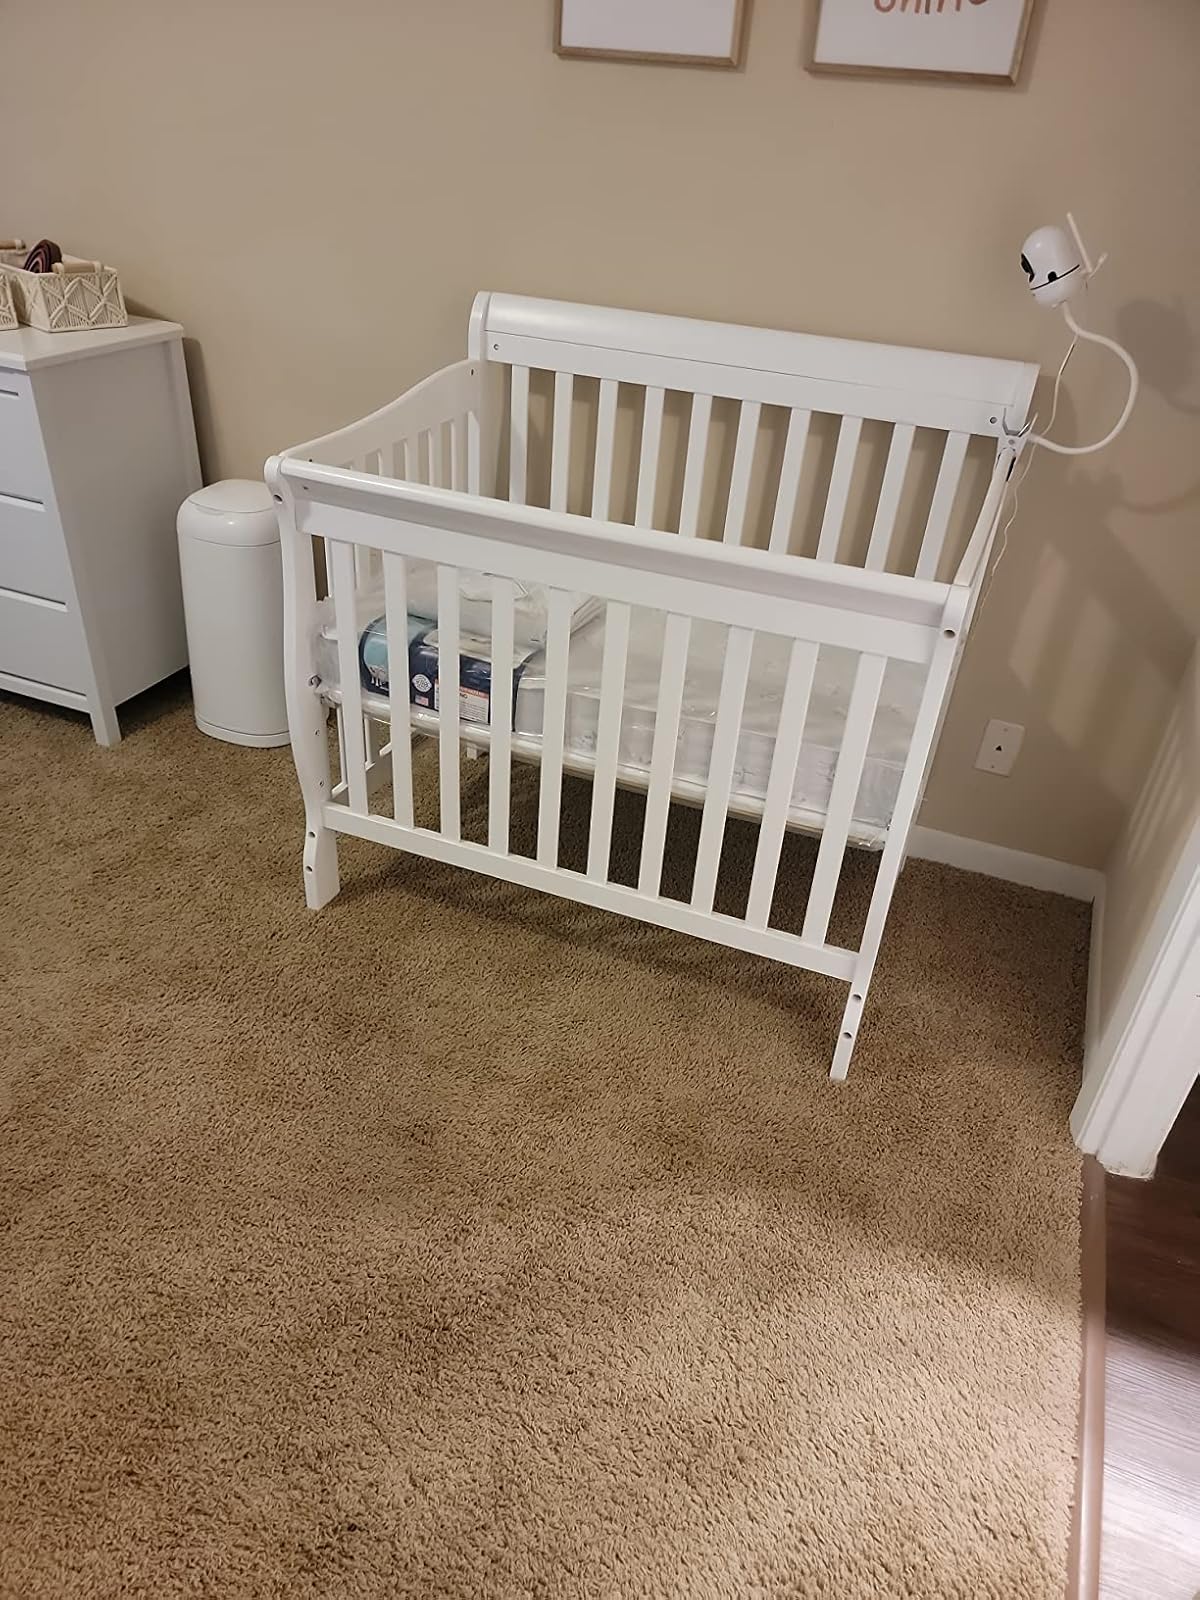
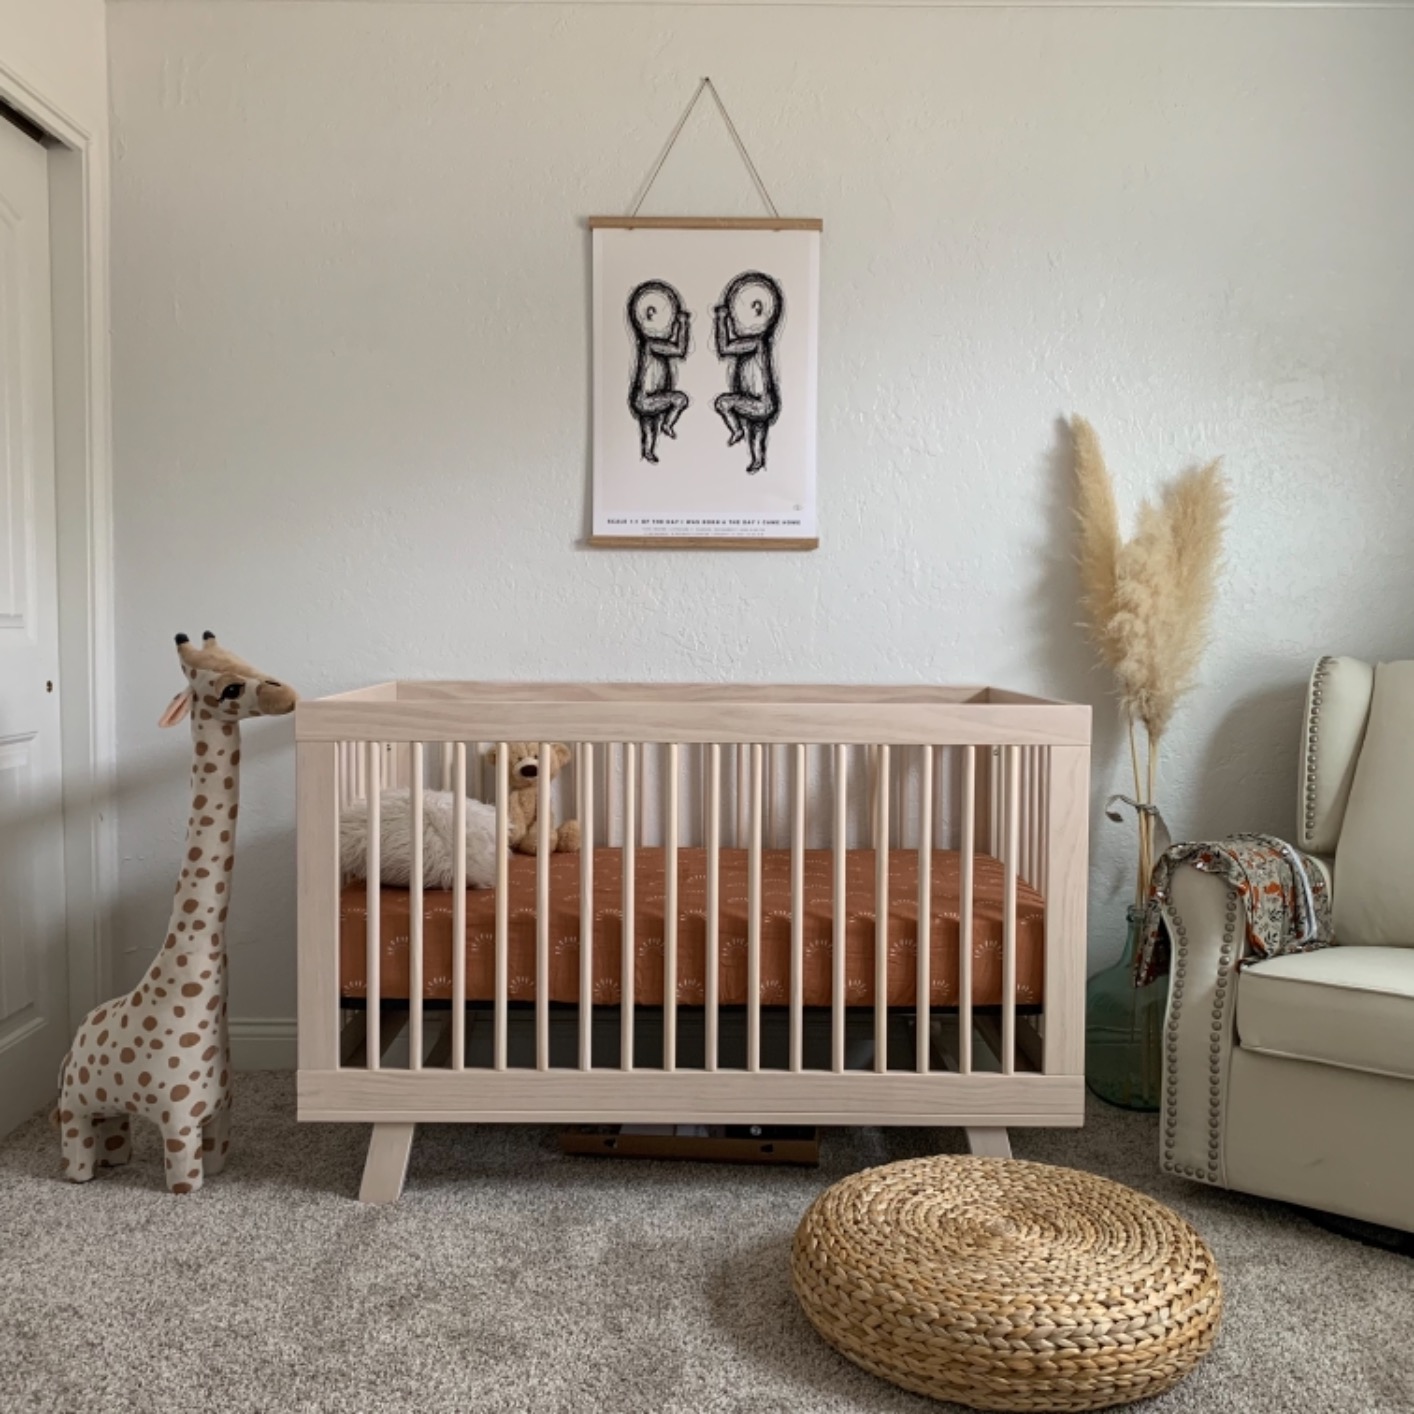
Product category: products_crib
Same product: no